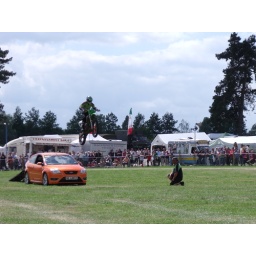
Ford Focus ST with a bike jumping over it